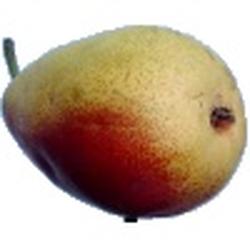
Label: Pear